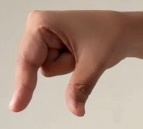
ASL sign: Q